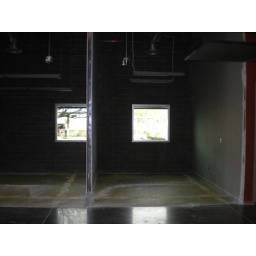
The window (far right in this picture) in this room comes out and the new door goes in.